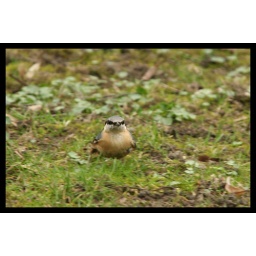
Looking for some nice and cute birds while walking in the Great Garden of Dresden.